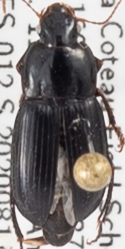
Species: Harpalus opacipennis
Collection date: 2020-08-11
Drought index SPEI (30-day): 0.51
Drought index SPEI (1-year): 0.976
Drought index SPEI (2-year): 1.69